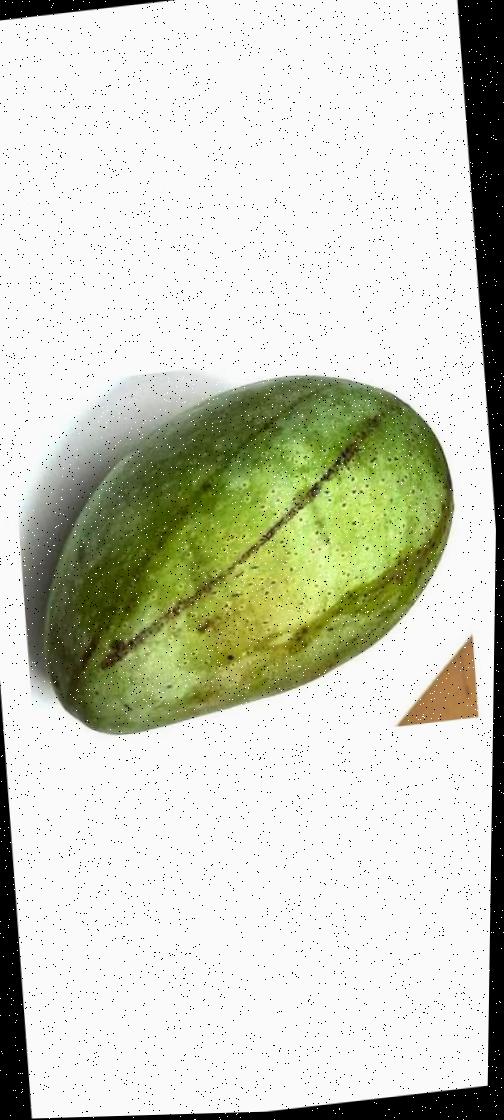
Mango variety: Fazli Classic